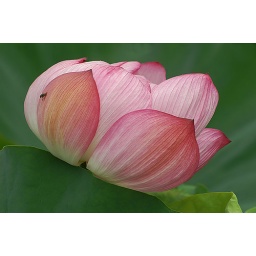
Large pink Lotus that is about to open, shows the beauty of this flower in all of its stages.